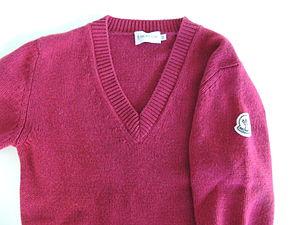
pull-over féminin de marque Moncler, col V, manches longues
Moncler est une entreprise italienne d'origine française, spécialisée dans la création de doudounes haut de gamme et de vêtements de ski. Elle fondée en 1952 à Monestier-de-Clermont, commune du Trièves, près de Grenoble.